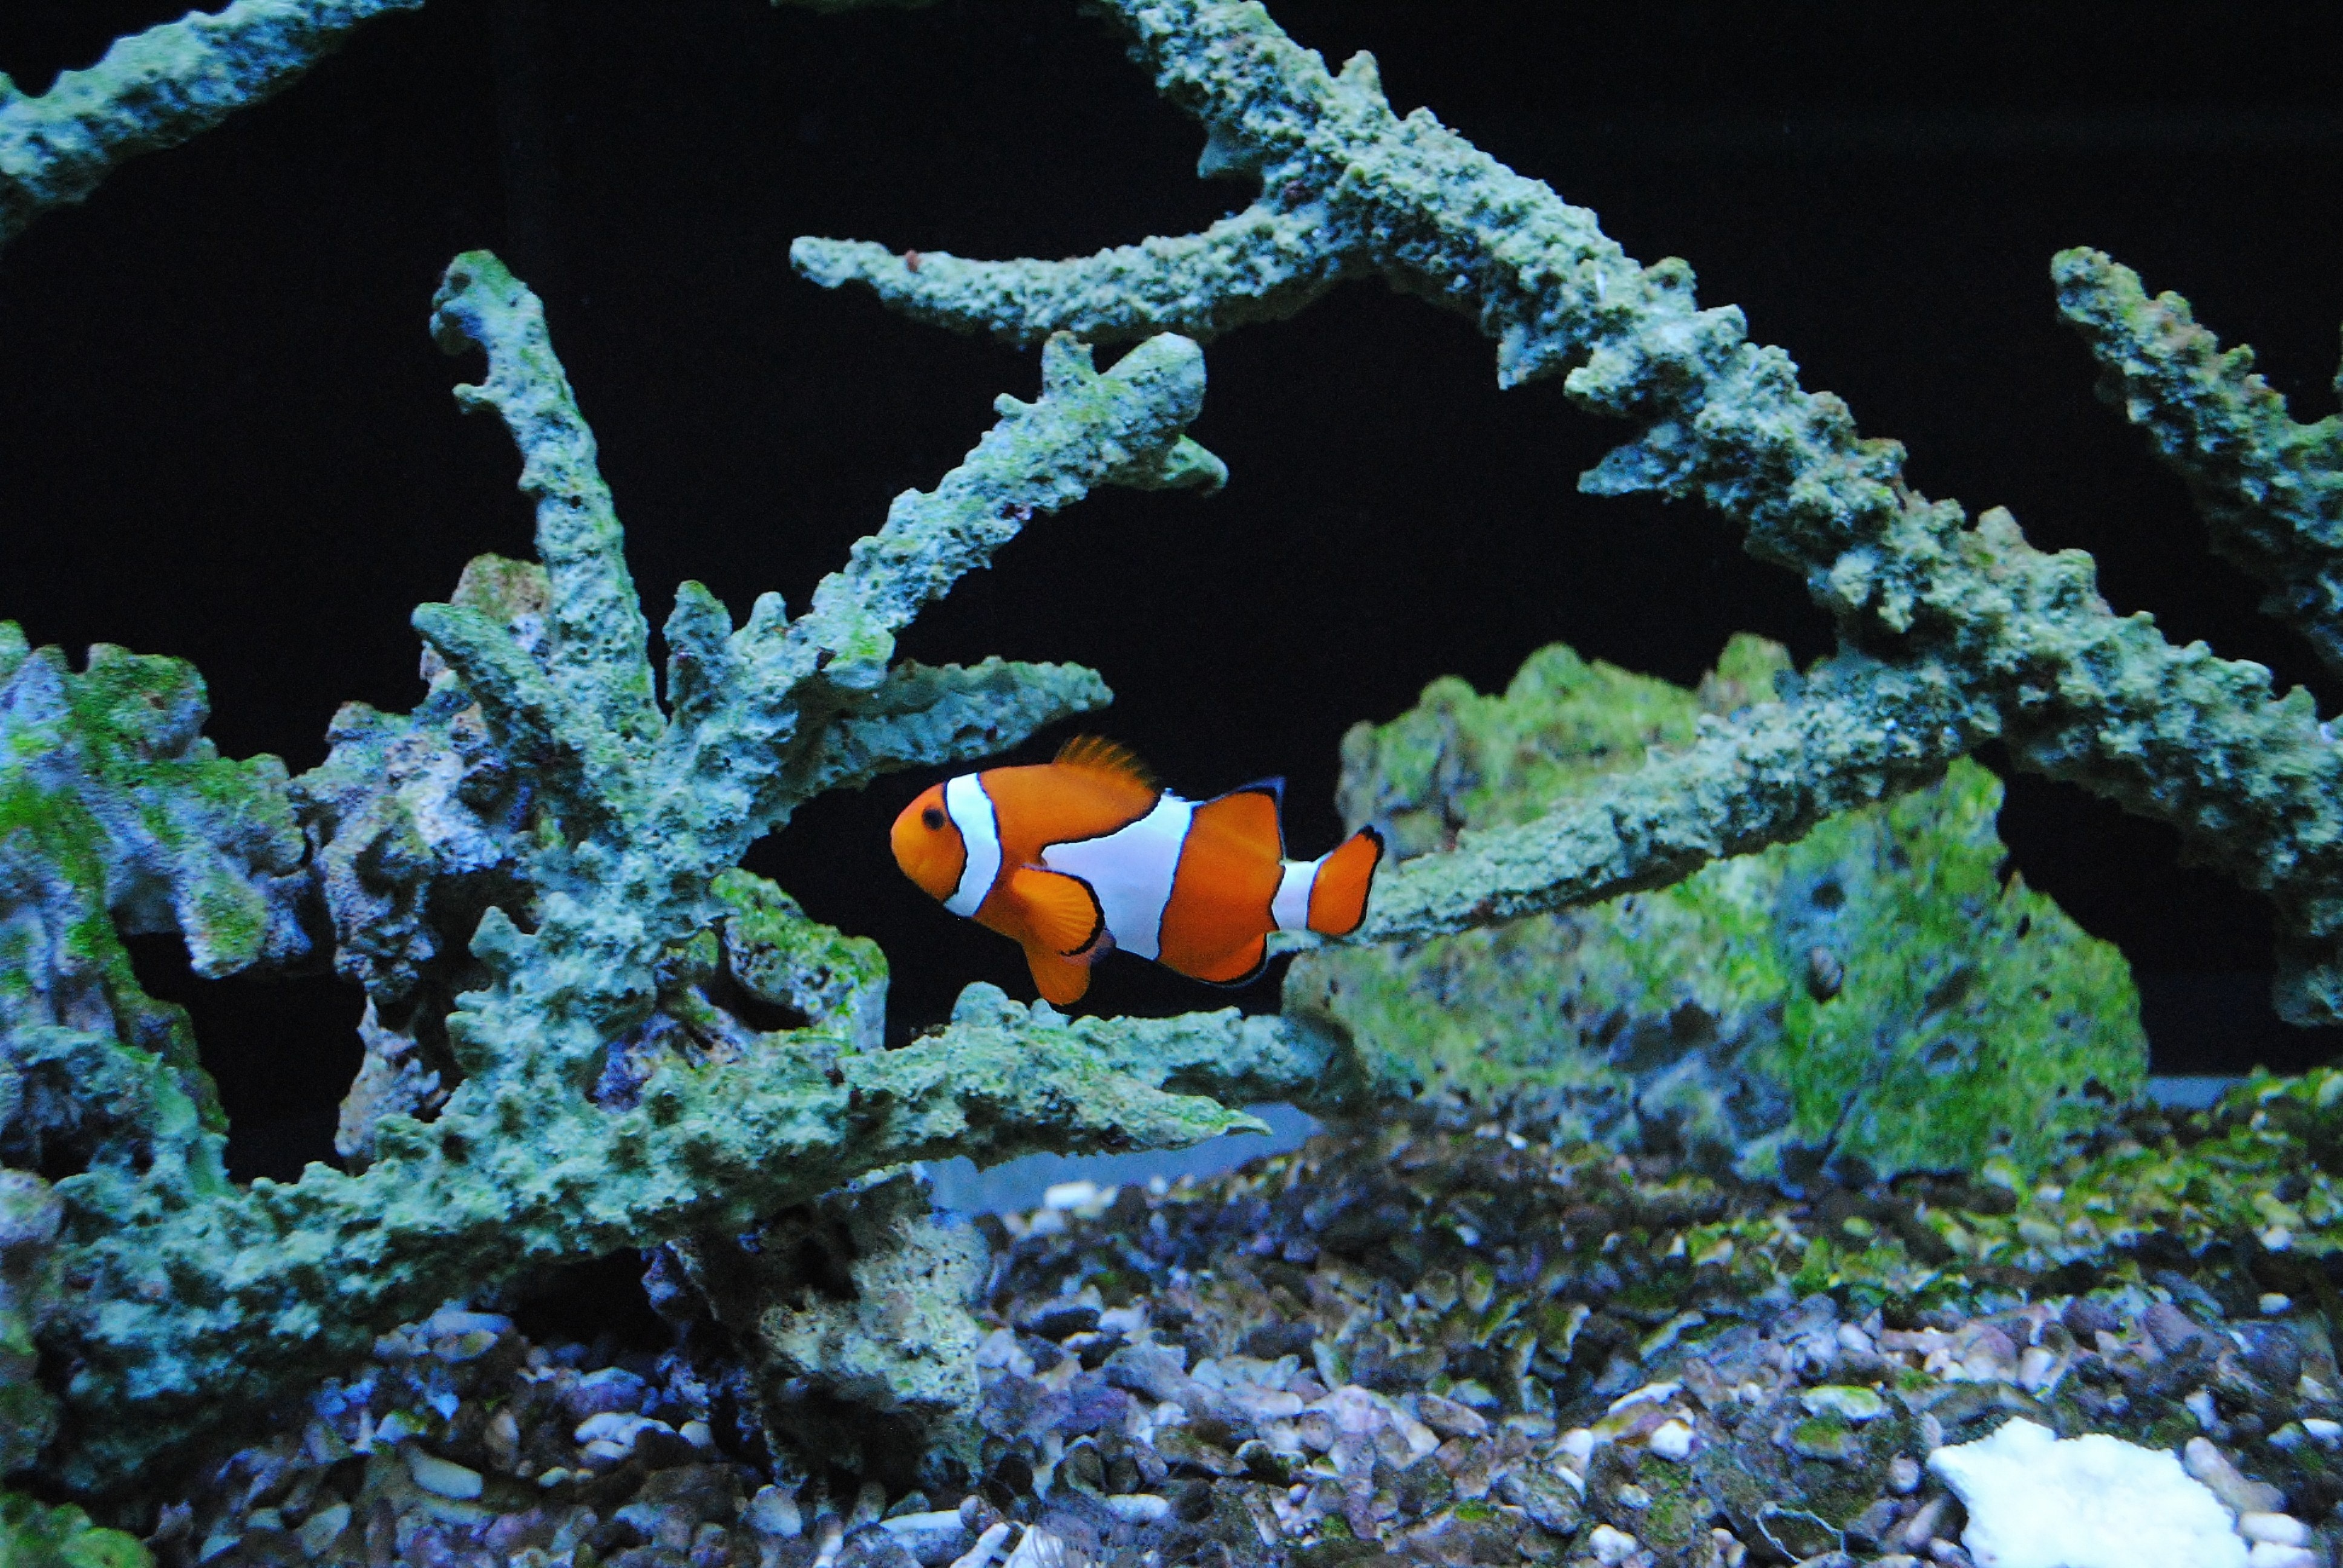
underwater, orange, biology, fish, coral, coral reef, clown fish, reef, clown, nemo, aquarium, organism, sea fish, marine biology, coral reef fish, pomacentridae, freshwater aquarium